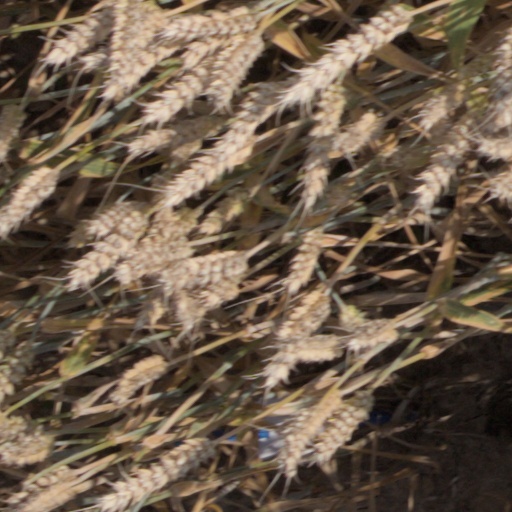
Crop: wheat